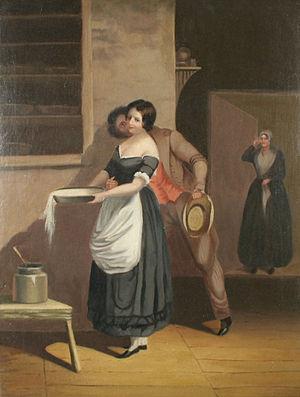
Thomas Prichard Rossiter, né en 1818, et mort en 1871, est un artiste américain du 19ème siècle connu pour ses portraits et peintures de scènes historiques.